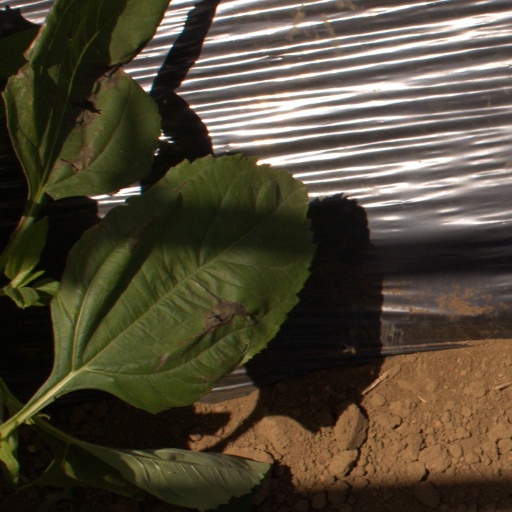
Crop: Jerusalem artichoke